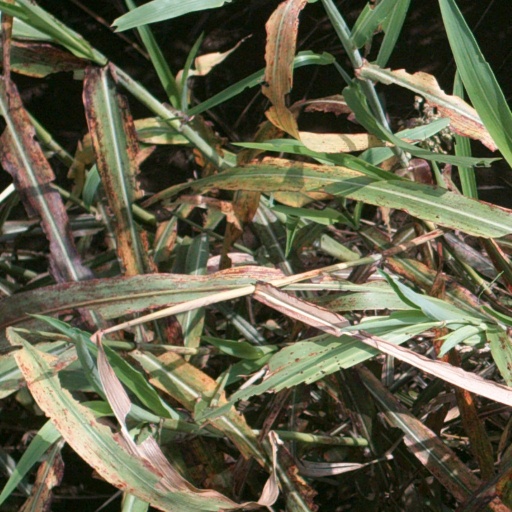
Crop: sorghum